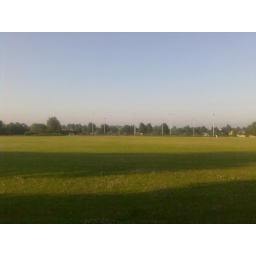
This is Stevens road Playing field witch is right behind my house in Witham Essex